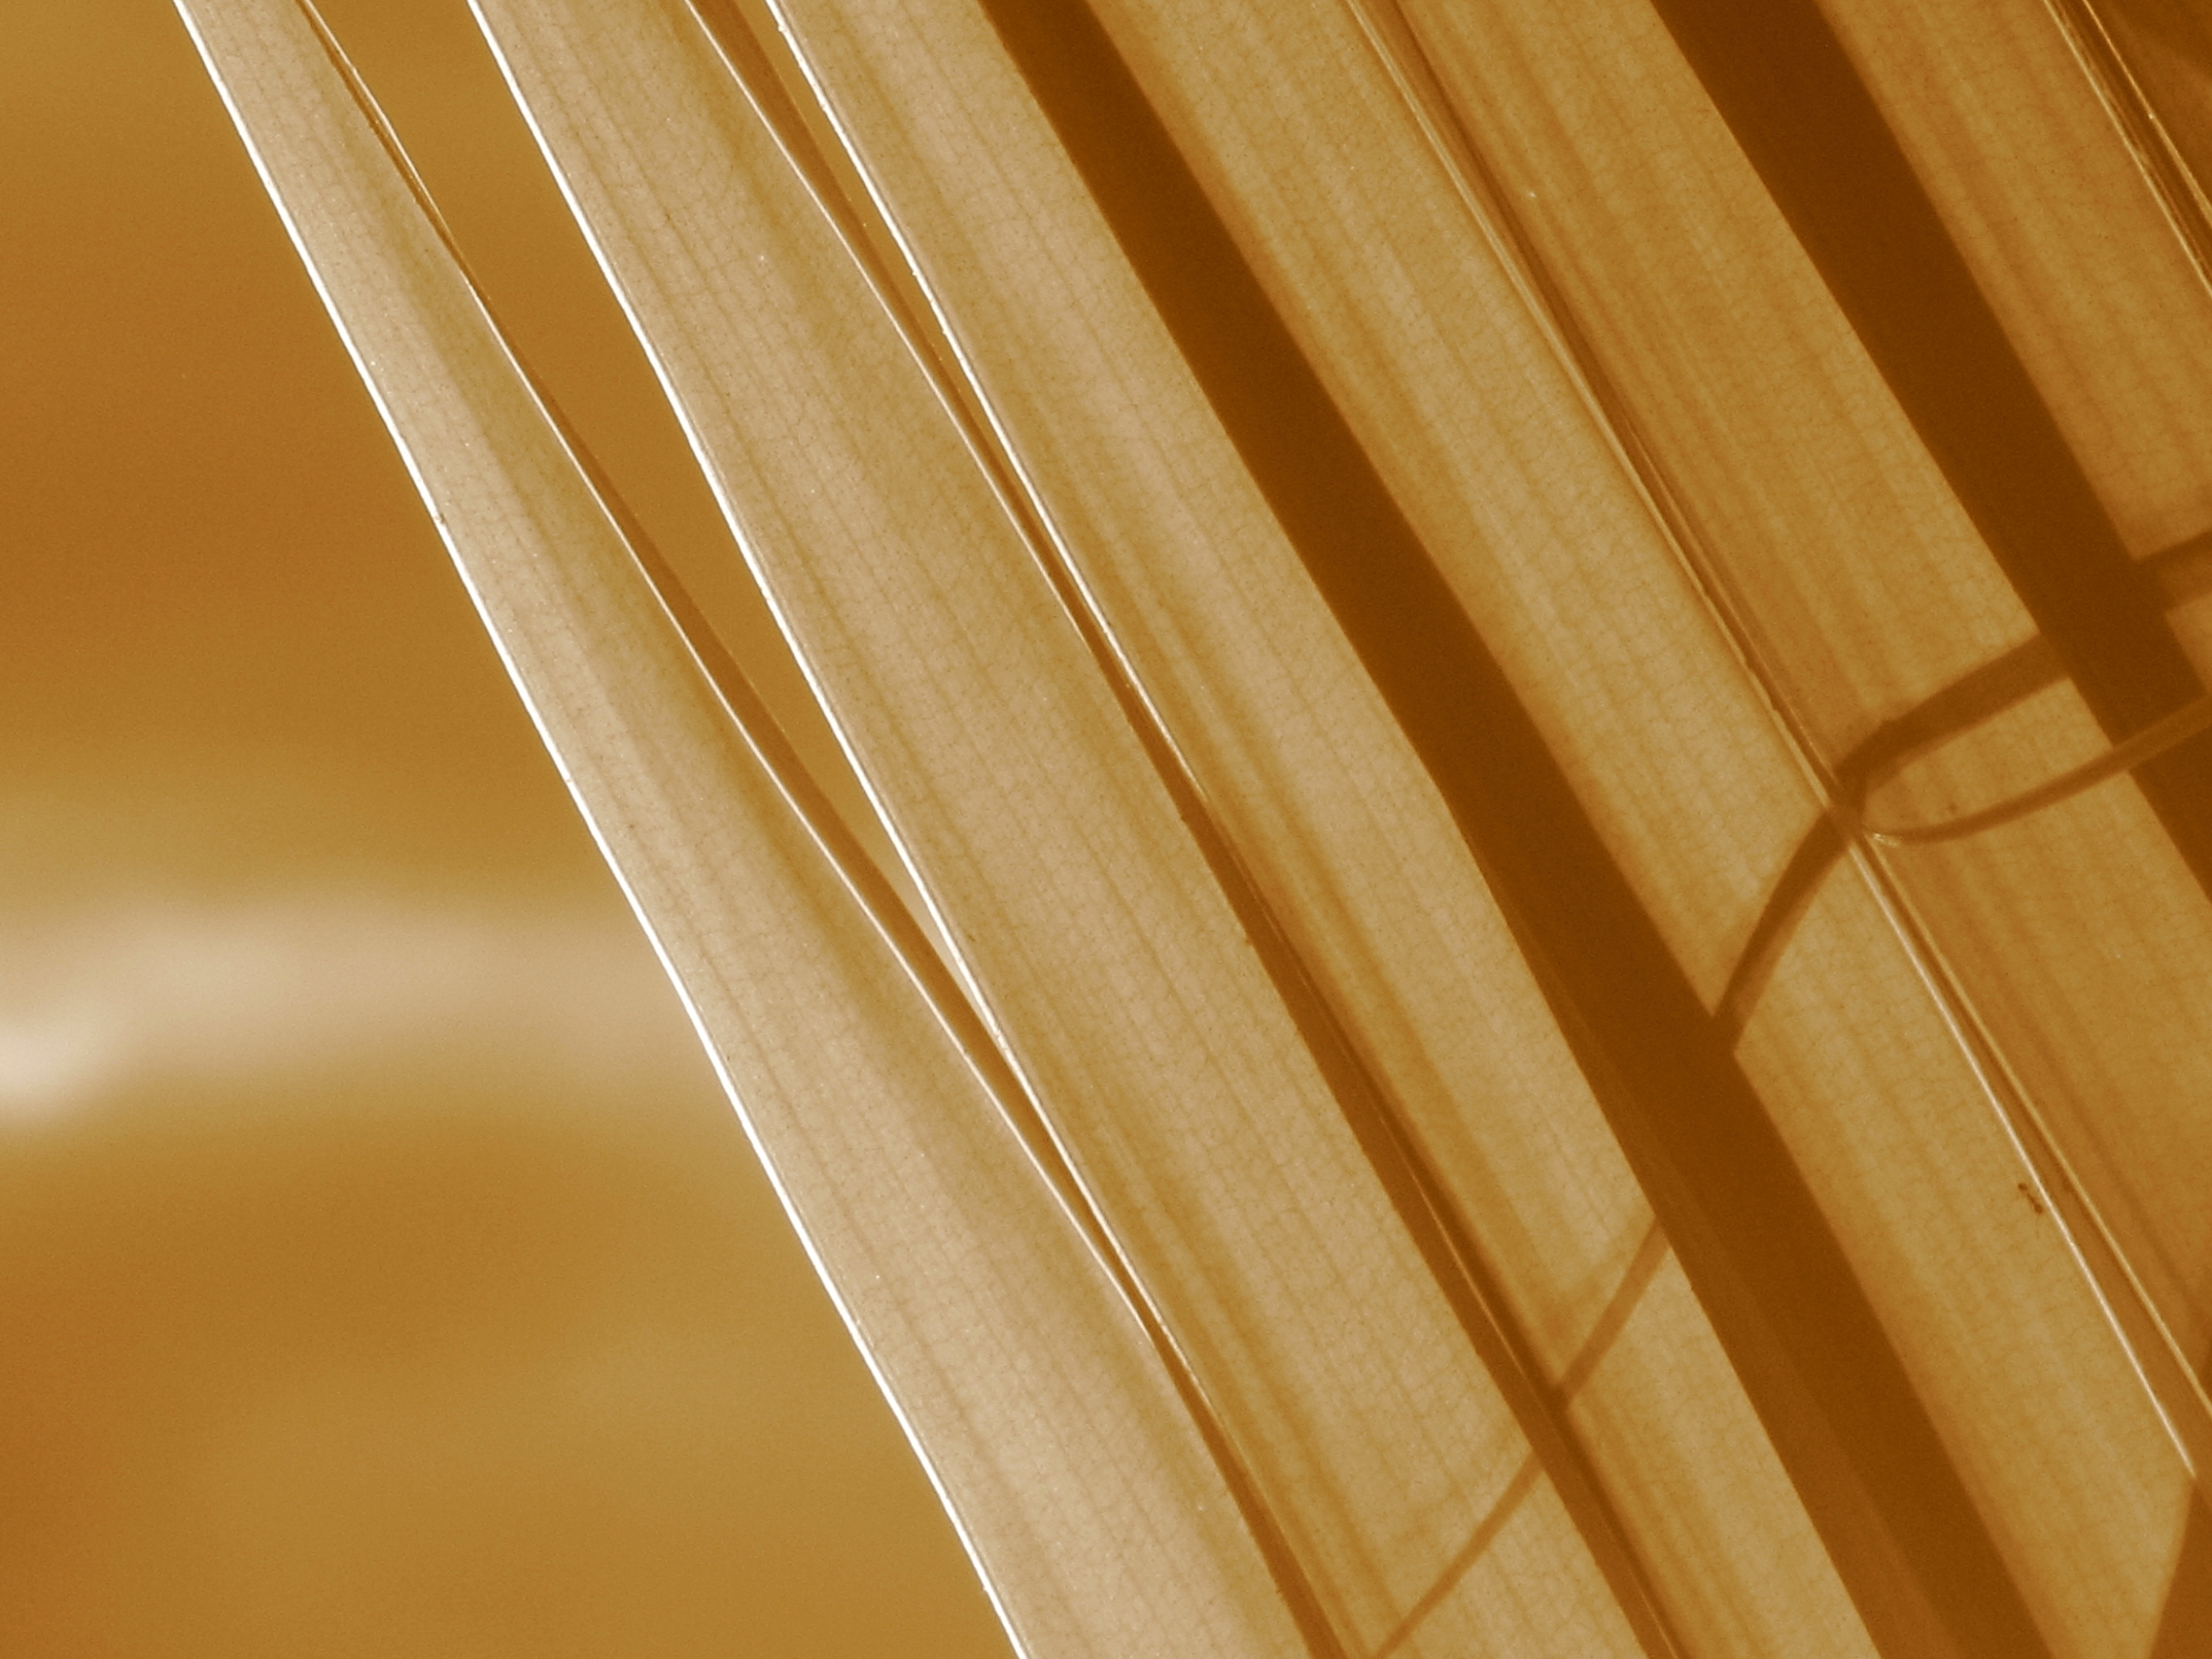
wing, wood, floor, ceiling, line, shadow, yellow, leaves, hardwood, molding, flooring, plywood, wood flooring, sun light, laminate flooring, wood stain